Paraphimosis

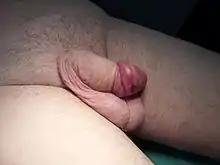

Paraphimosis is an uncommon medical condition in which the foreskin of a penis becomes trapped behind the glans penis, and cannot be "reduced" (pulled back to its normal flaccid position covering the glans). If this condition persists for several hours or there is any sign of a lack of blood flow, paraphimosis should be treated as a medical emergency, as it can result in gangrene.